Trichy Road, Coimbatore

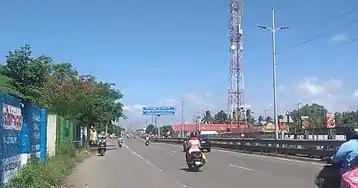
Trichy Road near Ondipudur Flyover

The road is a four lane road in most stretches except between Chinthamanipudur L&T Bypass Junction and Pappampatty Pirivu.